Axel Jodorowsky

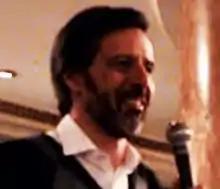

Axel Cristóbal Jodorowsky (24 July 1965 – 15 September 2022), also known as Cristóbal Jodorowsky, was a Mexican-French actor, writer, painter, playwright, trainer, and tarologist. He was the son of the Chilean-French film and theater director Alejandro Jodorowsky and French actress Valérie Trumblay, brother to Brontis Jodorowsky and Adán Jodorowsky, and the uncle of Alma Jodorowsky.